William Henry Corfield (politician)

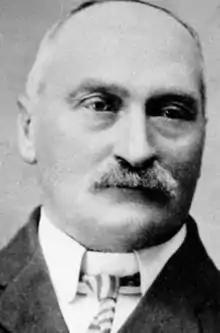

William Henry Corfield (1843–1927) was a carrier, publican, storekeeper and politician in Queensland, Australia. He was a Member of the Queensland Legislative Assembly.